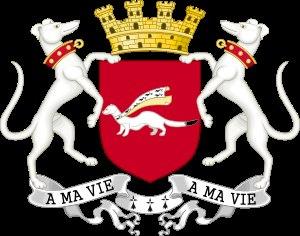
Les ornements extérieurs sont, de façon générale, l'ensemble des éléments qui se situent autour de l'écu. Ils sont extrêmement rares dans l'héraldique médiévale et se limitent pour ainsi dire aux heaumes et cimiers. Le XVᵉ siècle voit apparaître timidement les premiers ornements extérieurs à proprement parler ; ils ne se généralisent qu'au XVIIᵉ siècle à la faveur de la complication progressive de l'héraldique moderne et de ses tentatives de codification.